Lee Joon-gi

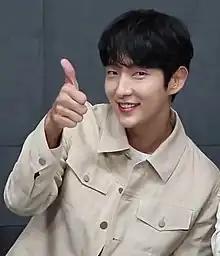
Lee in 2022

Lee Joon-gi (born 17 April 1982) is a South Korean actor, singer, and dancer. He rose to fame on his first leading role playing a clown in the critically acclaimed film "The King and the Clown" (2005) and gained further recognition in the romantic comedy "My Girl" (2005−06). Since then, he has diversified into other genres such as historical dramas ("sageuk") and action thrillers. He is also known for his roles in "Iljimae" (2008), "Two Weeks" (2013), "" (2016), "Lawless Lawyer" (2018), and "Flower of Evil" (2020). The popularity of his work overseas, especially in Asia, have established him as a top Hallyu star.